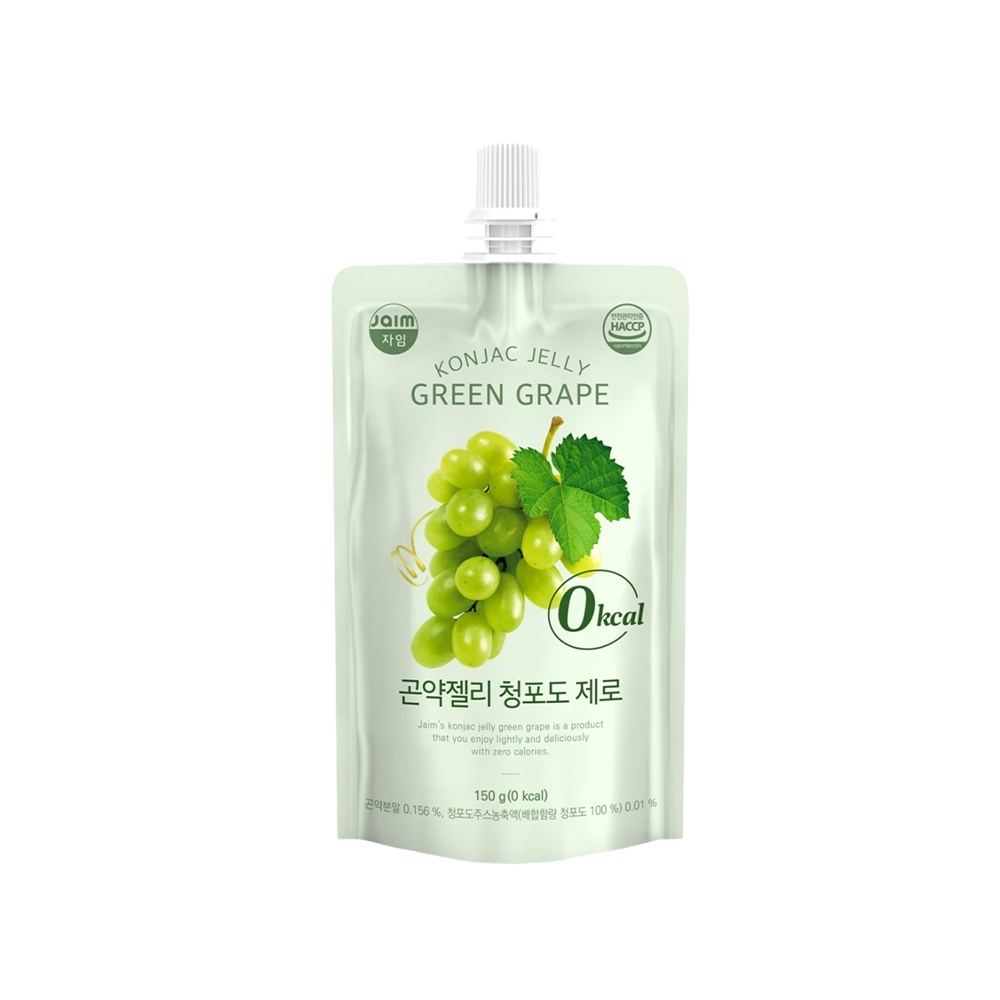
JAIM Konjac Jelly Green Grape 150g
Brand: JAIM
Ingredients List: Water, Erythritol, Flavors (Green Grape), Compound(Konjac Powder(E425(I)) , Carrageenan, Sodium Citrate, Xanthan Gum, Dextrin, Gellan Gum), Vitamin C, Sucralose, Citric Acid, Green Grape Concentrate Allergy Advice: None. Warning Statement: None Feature: None. Origin: Korea. Package Type: Plastic Wrap Storage: Keep in a cool and dry place, away from direct sunlight. Storage Type: Ambient. Instructions for Use: ready to eat NUTRITION INFORMATION Serving Size: g This package contains servings Typical Value Per 100g Reference Intake Energy 0KJ / 0kcal 0.0% Fat 0g 0.0% of which Saturates 0g 0.0% Carbohydrate 7.9g 3.0% of which Sugar 0g 0.0% Fibre g Protein 0g 0.0% Salt 0.083g 1.4%
Category: Food, Beverages & Tobacco > Food Items > Snack Foods > Pudding & Gelatin Snacks